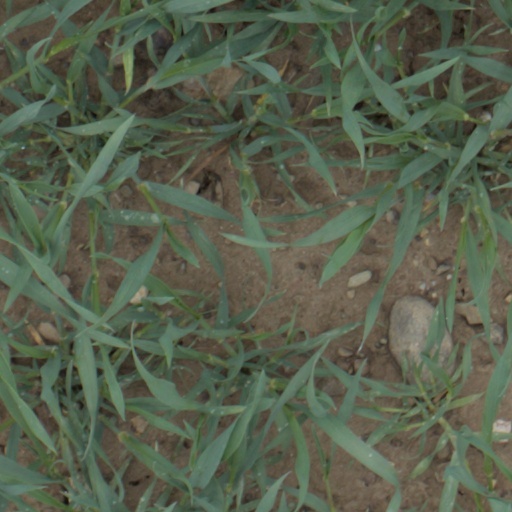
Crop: wheat